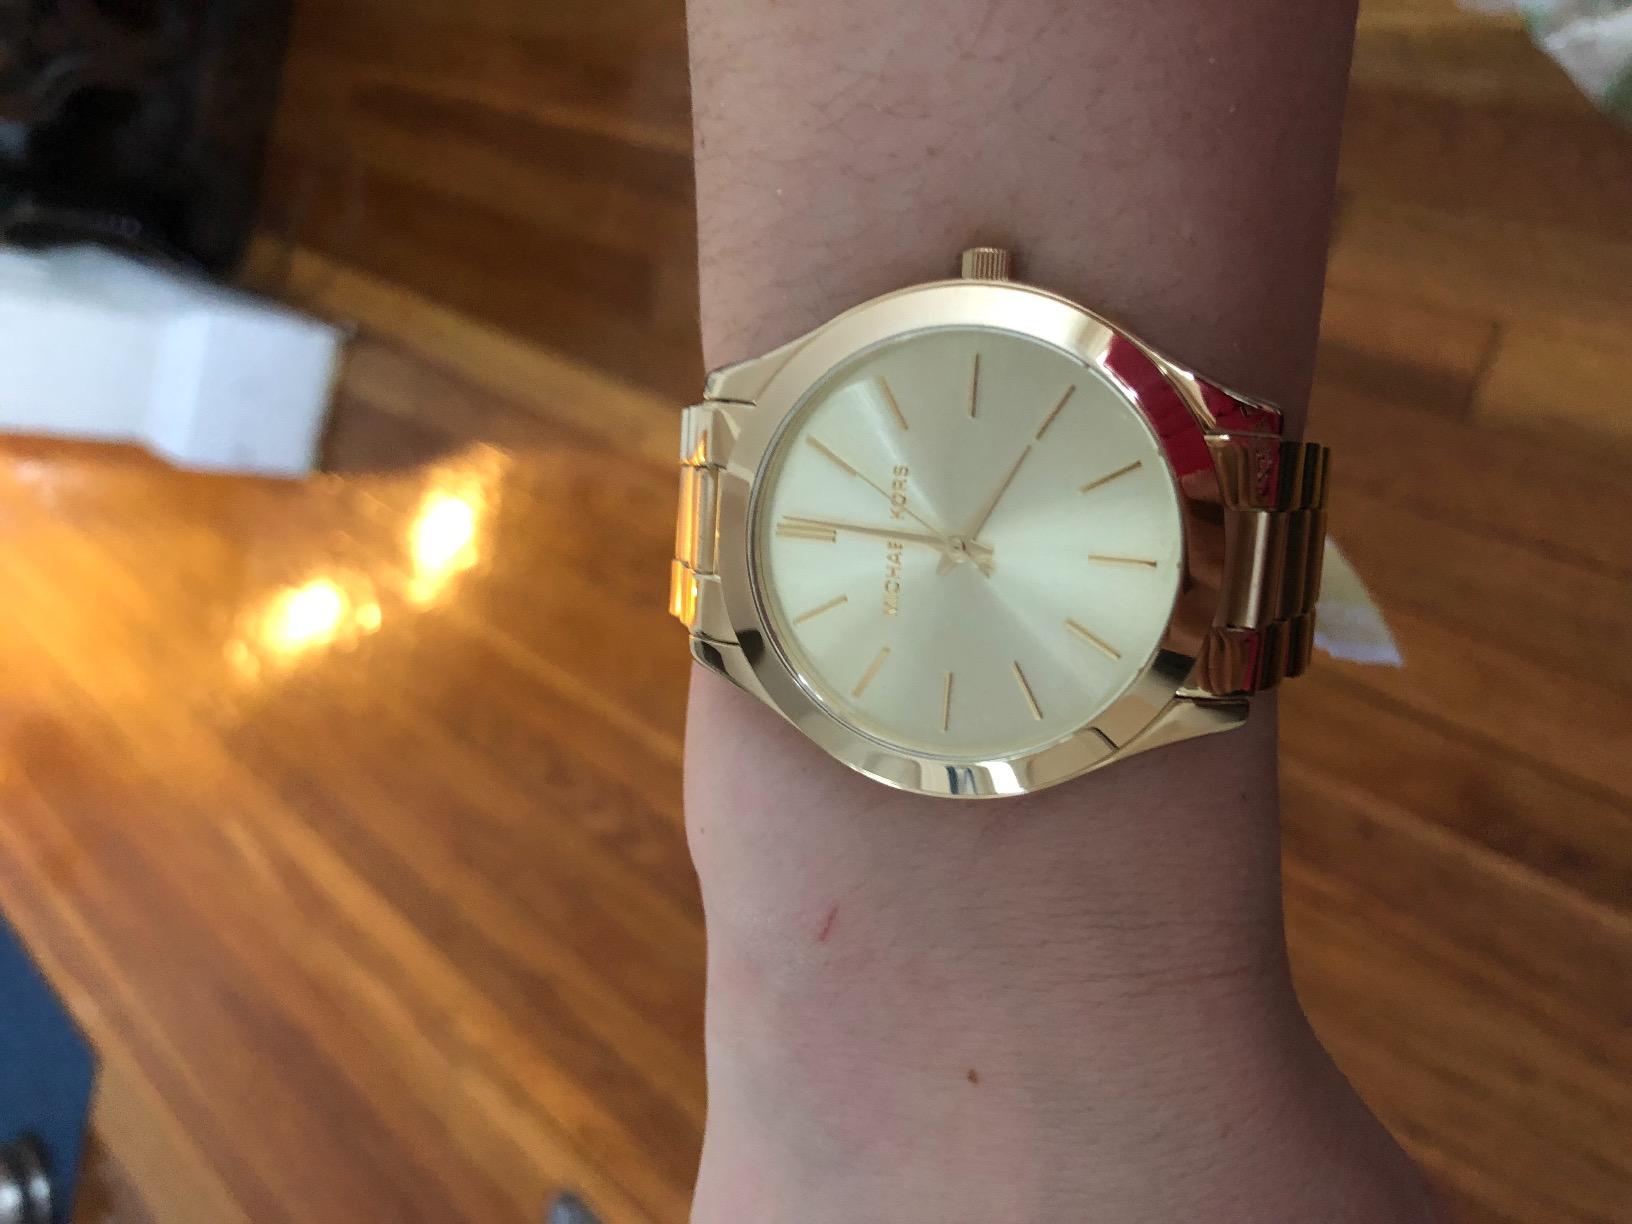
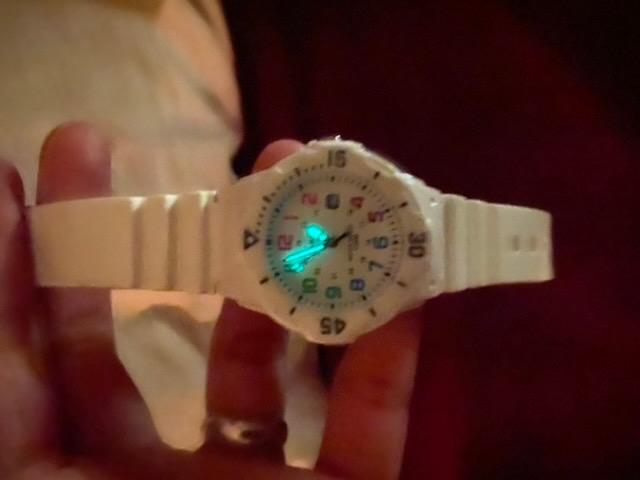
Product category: accessories_watch
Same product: no